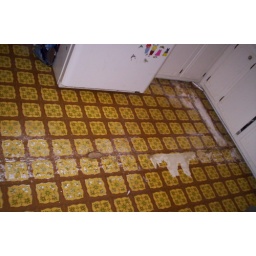
Kitchen floor After - subfloor is warped by water